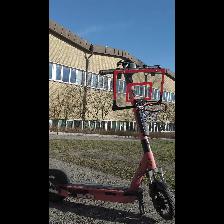
Label: NonHuman